Lion dance

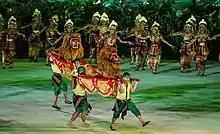
Sisingaan Lion dance performance during 2018 Asian Games opening ceremony

The Chinese Lion dance is referred to as "barongsai" in Indonesia, often performed by Chinese Indonesians during "Imlek". The majority of Lion dance troupes in Medan perform the southern Lion dance brought by the Chinese immigrants in the nineteenth century. They are divided into the "Fo Shan Shi" and the "He Shan Shi" types. Indonesians, however, have developed their own style of Lion dances. The Lion dance (Indonesian: "") in Indonesia has different forms that are distinct to the local cultures in Indonesia, and it is not known if these have any relation to the Chinese lion.